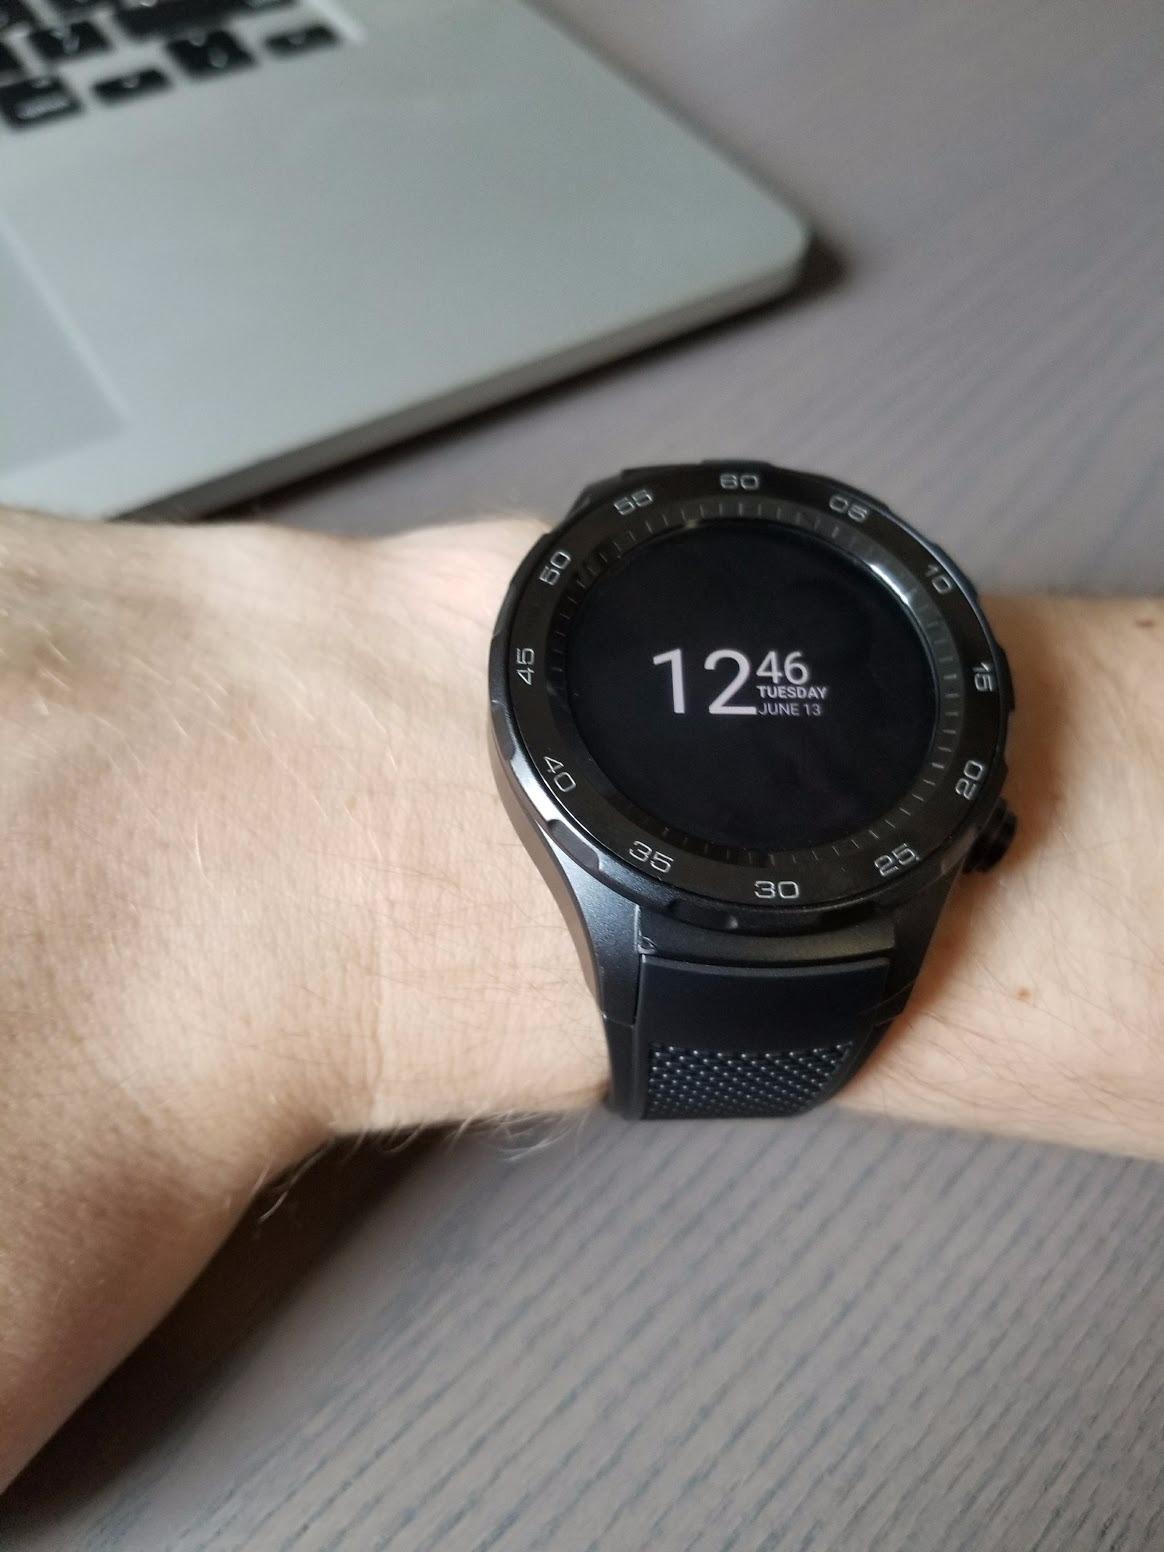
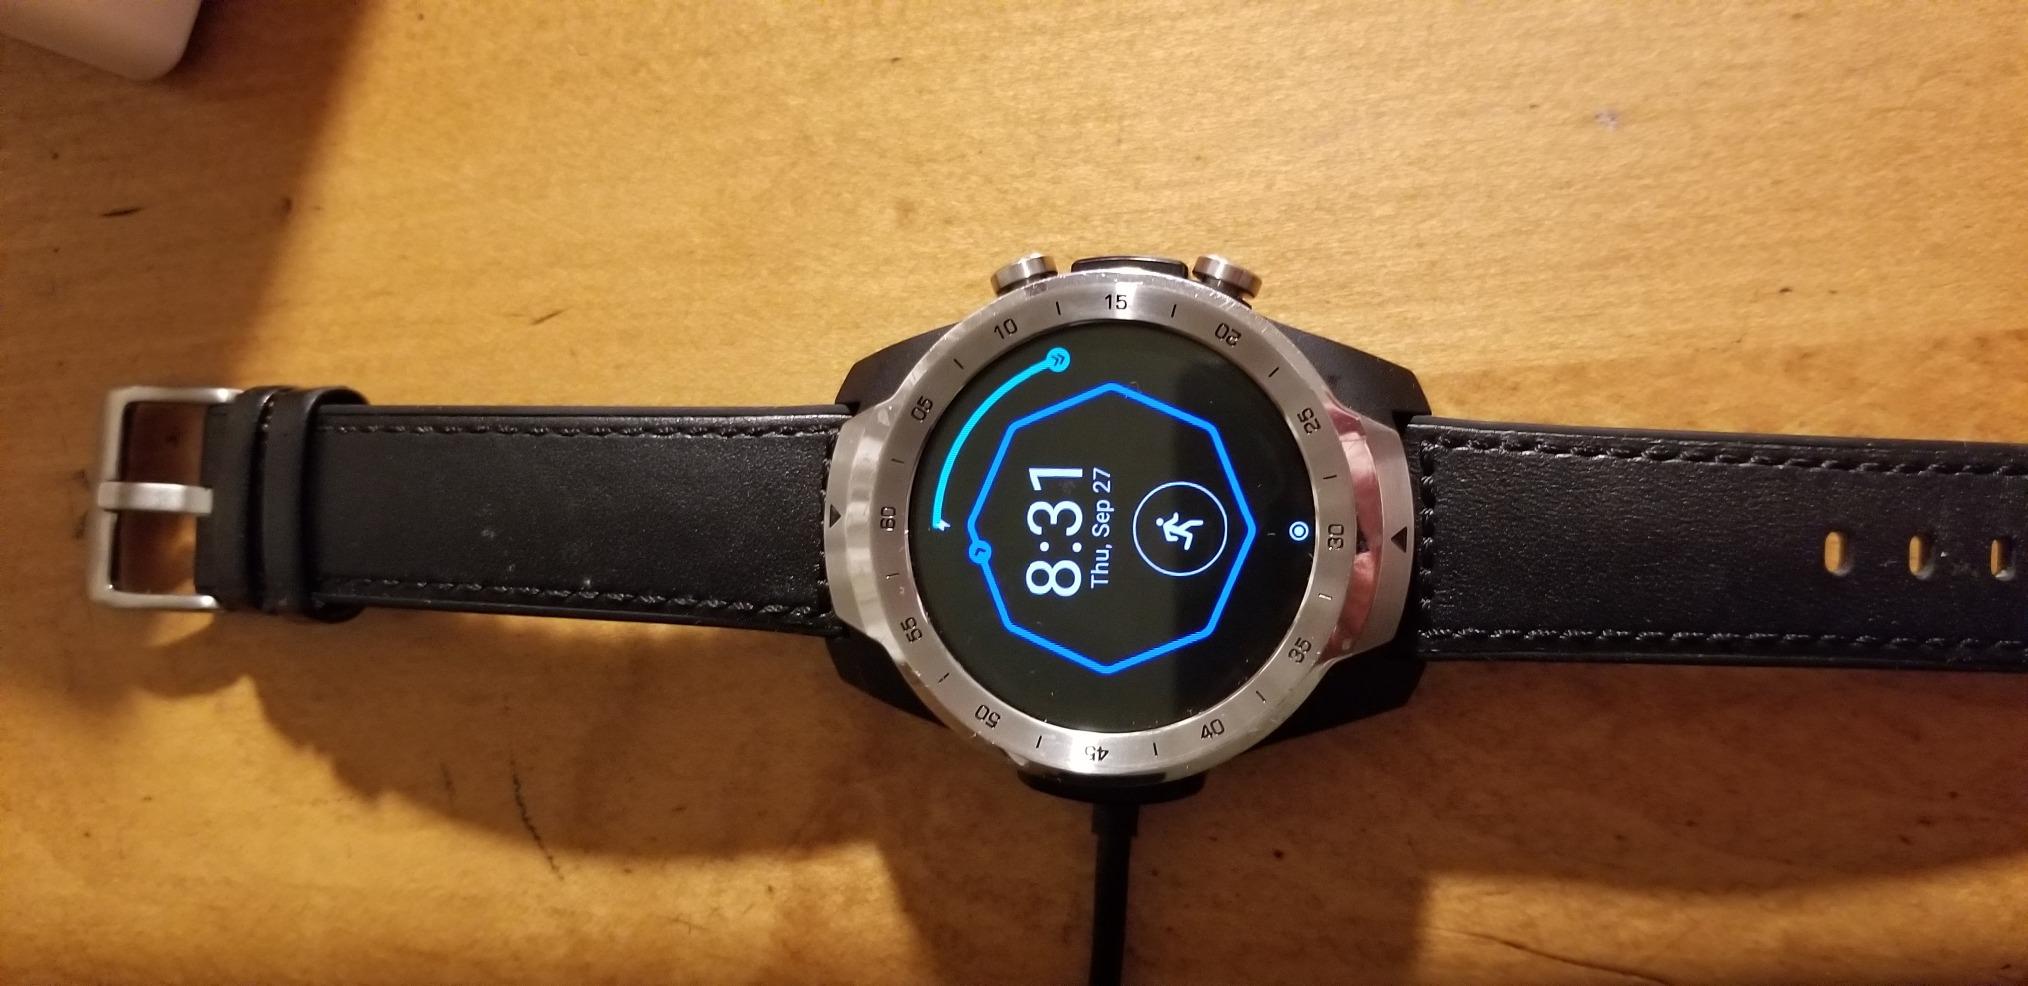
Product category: smartwatch
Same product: no